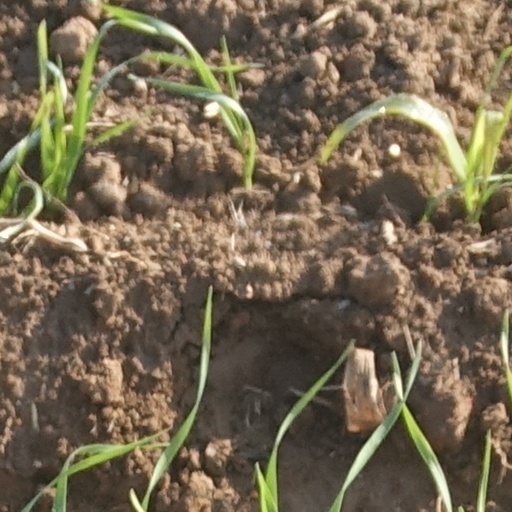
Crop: wheat